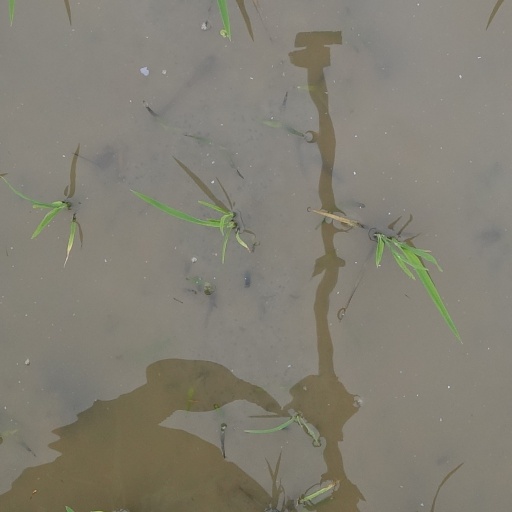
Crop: rice